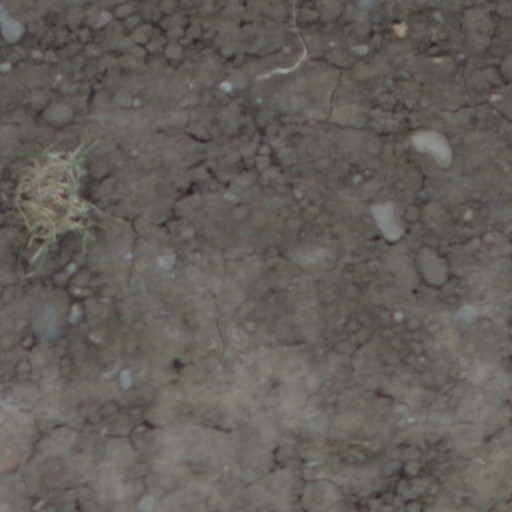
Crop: wheat